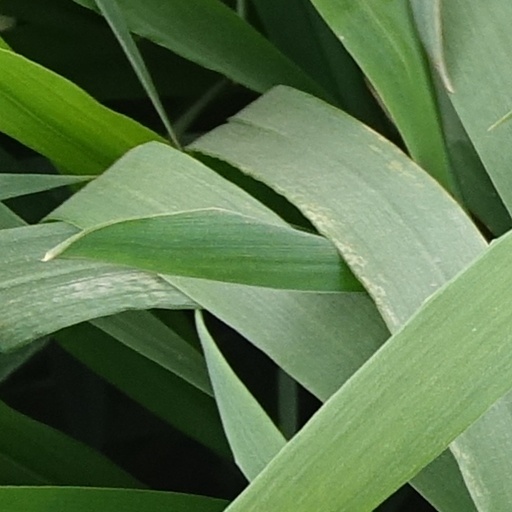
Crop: wheat